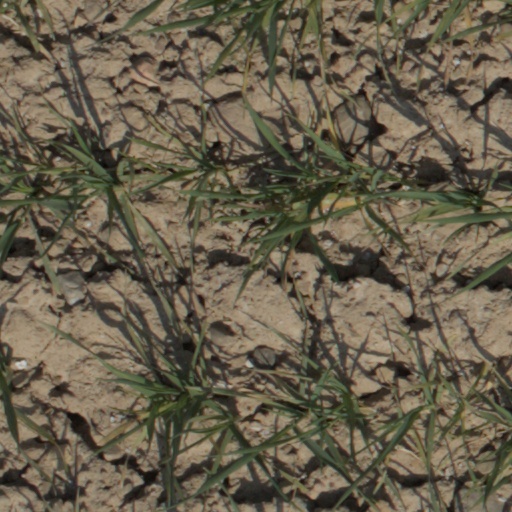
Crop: wheat